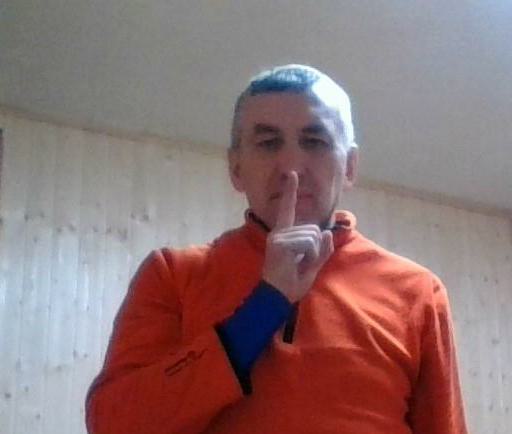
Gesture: mute